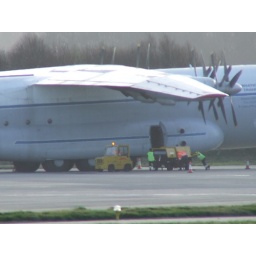
The size of this big girl is reflected by the ground handling people plugging in a generator